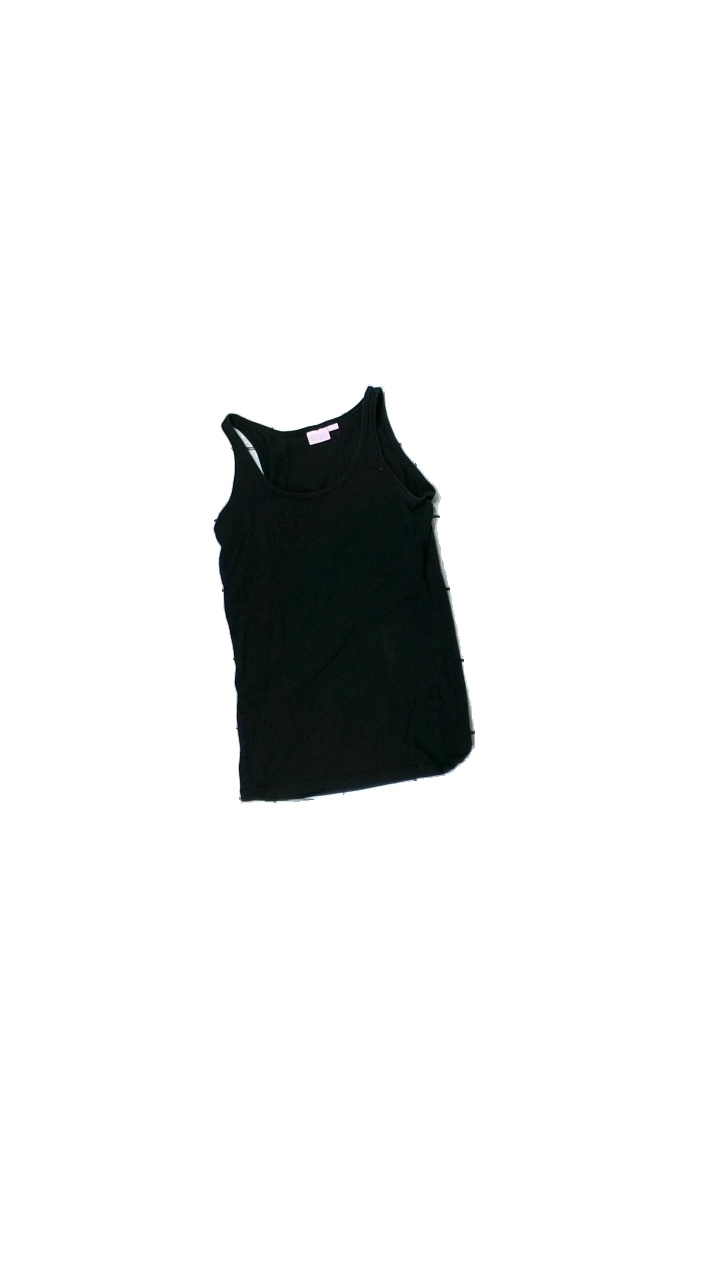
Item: Tank Top (Ladies)
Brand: Missing
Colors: Black
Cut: Regular, C-collar
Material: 100% cotton
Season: All
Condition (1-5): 2
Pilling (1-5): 3
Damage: Stained pit
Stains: Minor
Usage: Export
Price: <50